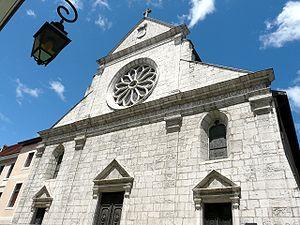
Façade de la cathédrale Saint-Pierre d'Annecy juillet 2008 Emmanuel BRUNNER (manu25)
Les listes suivantes recensent les cathédrales catholiques de France.
Cette liste des églises de la Haute-Savoie recense les édifices religieux - églises, basiliques et cathédrales - situés dans le département de la Haute-Savoie. Tous sont situés dans le diocèse d'Annecy, hormis ceux situés dans les paroisses du canton de Rumilly, unis à l'archidiocèse de Chambéry, Maurienne et Tarentaise.
La cathédrale Saint-Pierre-aux-Liens est la cathédrale catholique d'Annecy, dans le département de Haute-Savoie et siège du diocèse d'Annecy. Elle a été classée monument historique par arrêté du 30 octobre 1906.